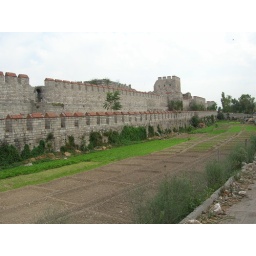
Families live within the walls and plant small farms.